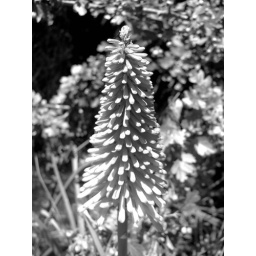
native flower in black and white